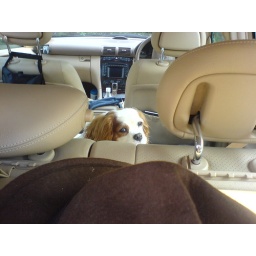
Dozy dog Charlie in the car